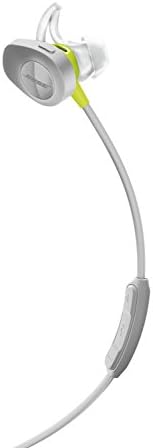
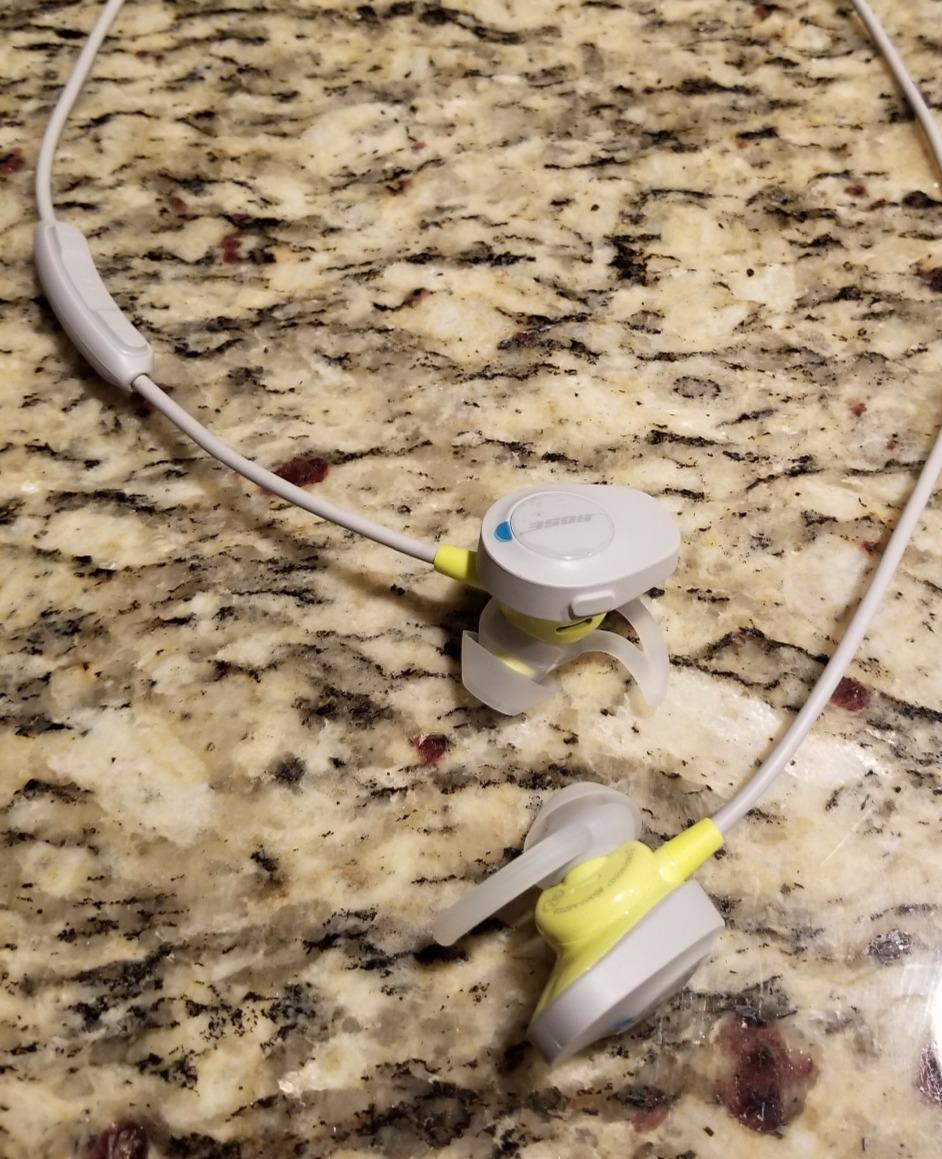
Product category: headphones
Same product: yes